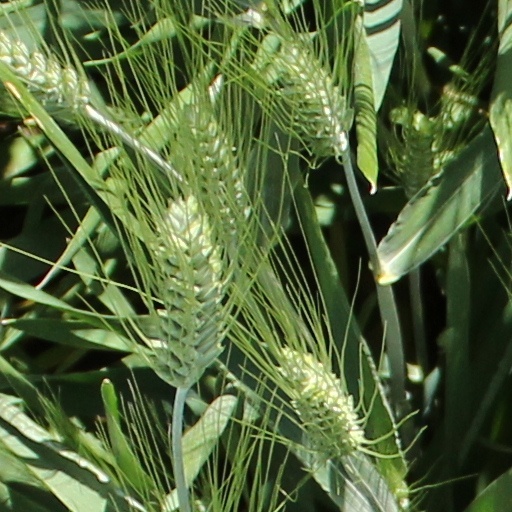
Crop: wheat